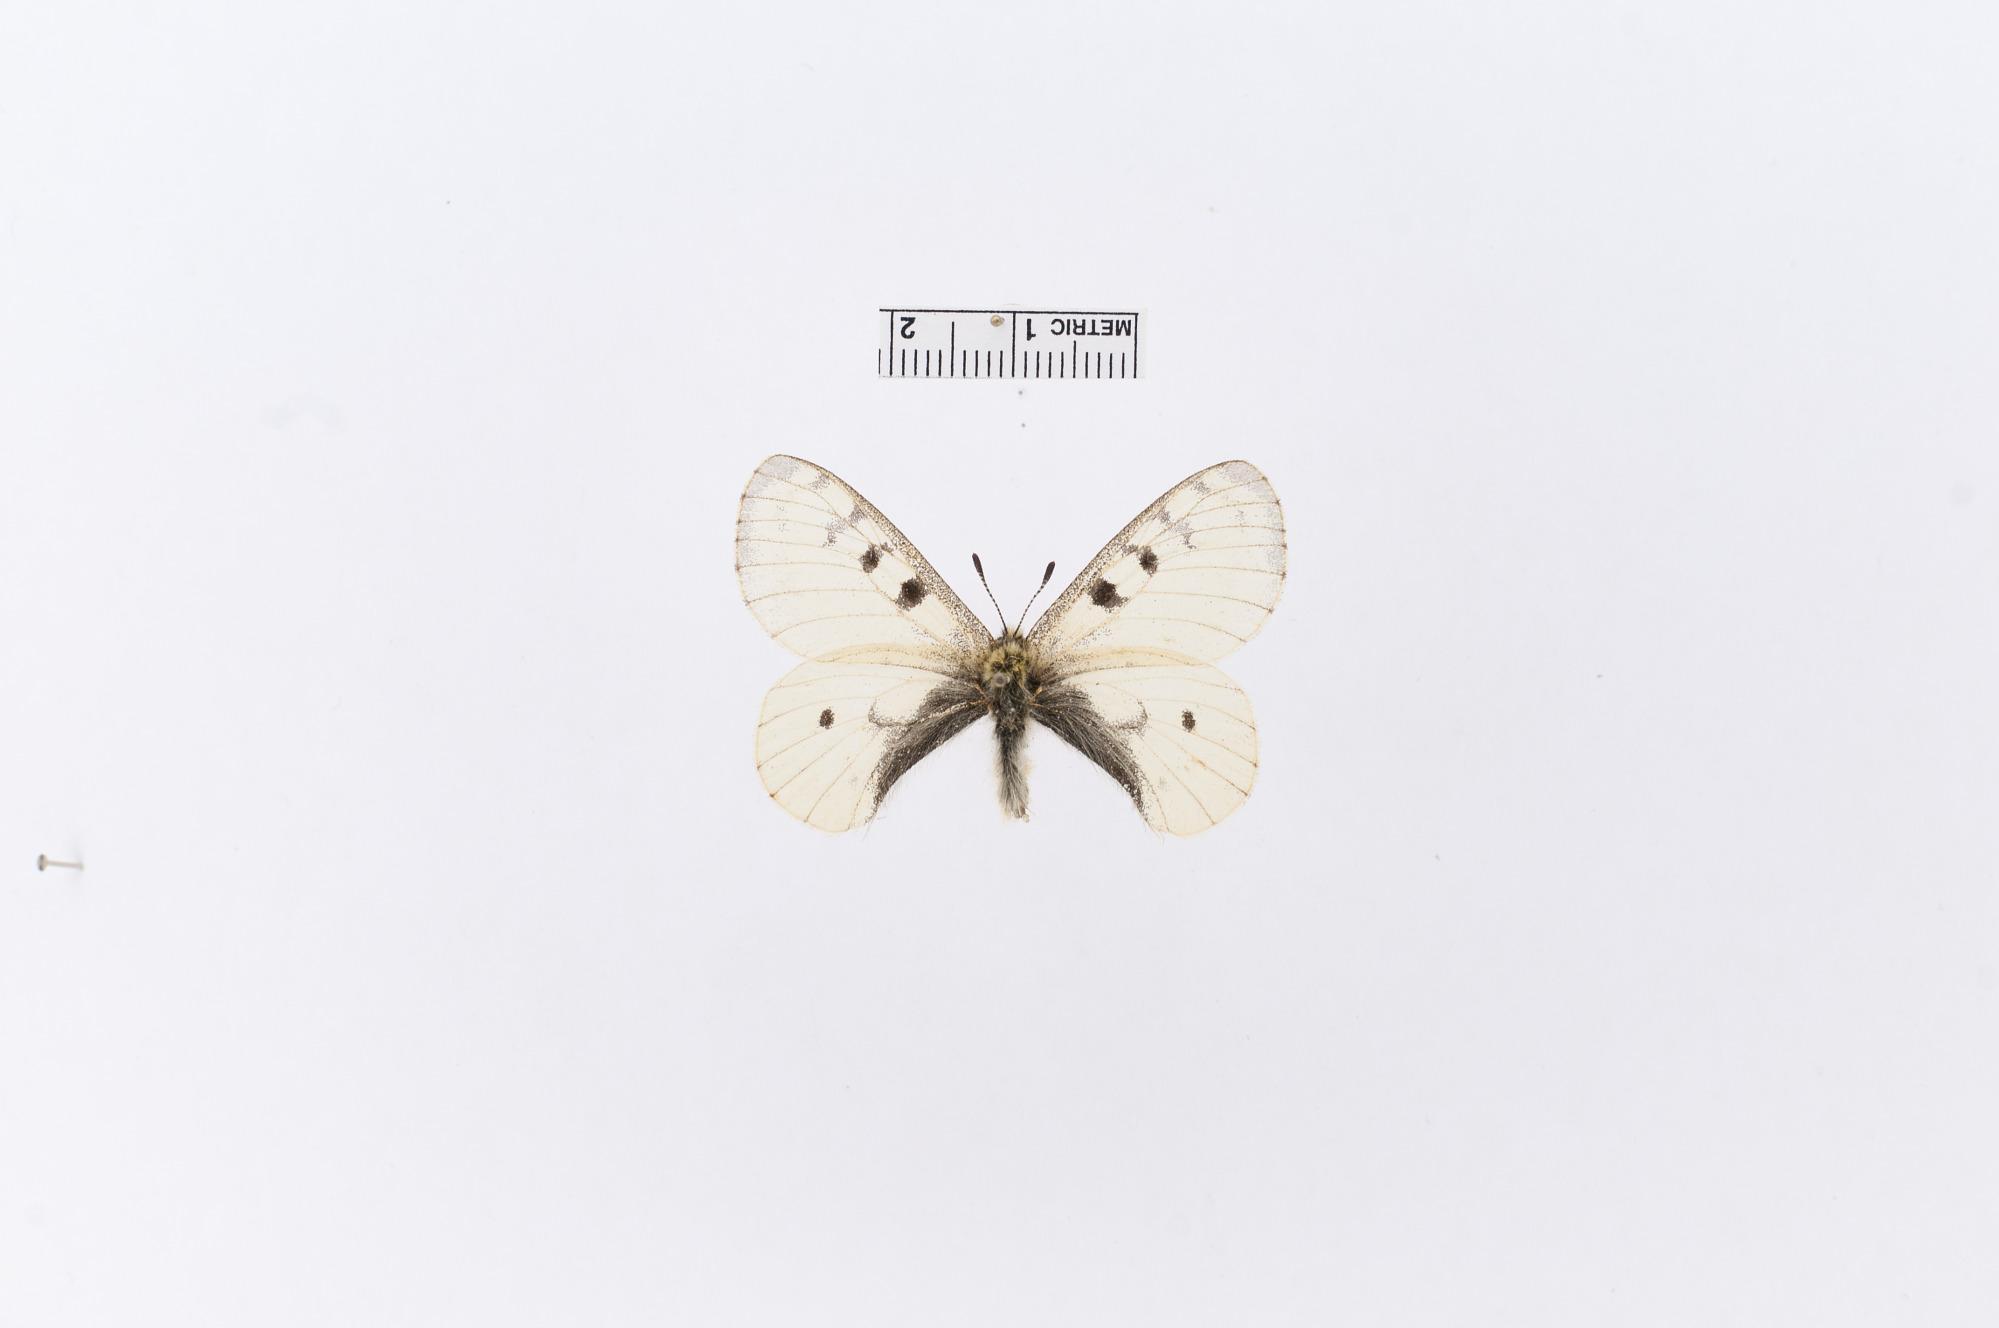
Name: Parnassius smintheus var. nanus
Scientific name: Parnassius smintheus var. nanus Neumoegen, 1890
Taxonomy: Animalia, Arthropoda, Insecta, Lepidoptera, Papilionidae, Parnassiinae
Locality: near Fort Calgarry [sic]… at Spence's Bridge, British Columbia, Canada
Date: [Not Stated]